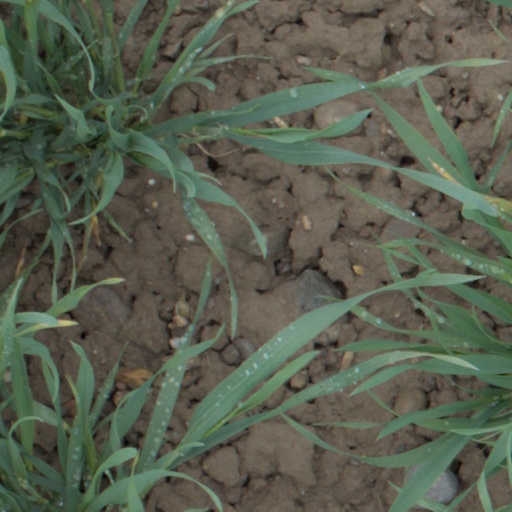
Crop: wheat